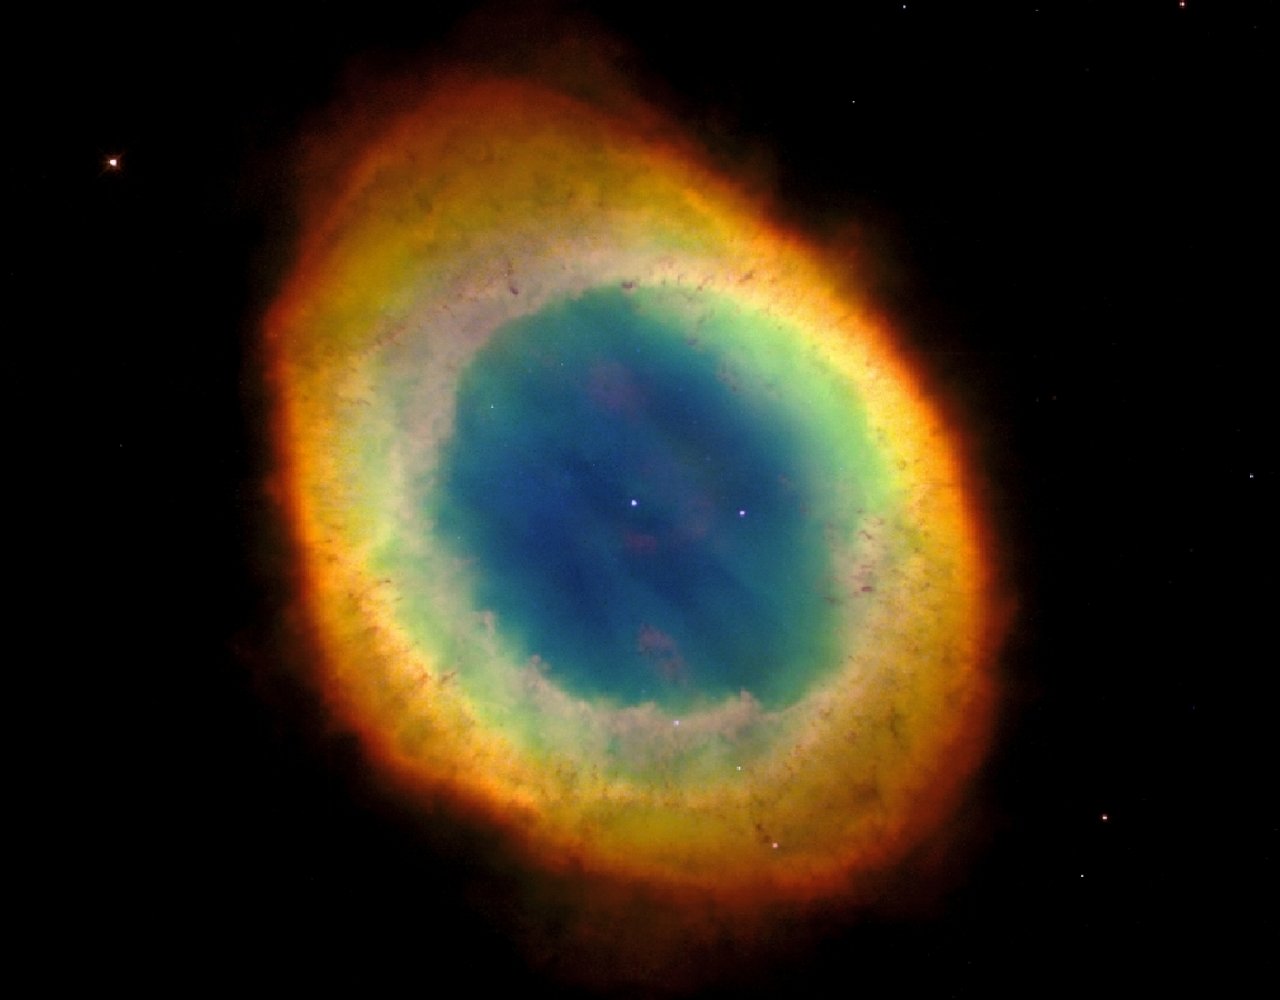
sky, sun, atmosphere, aviation, color, space, galaxy, colorful, night sky, nasa, nebula, outer space, research, science, astronomy, universe, starry sky, all, planet, space travel, astronautics, astronomical object, ring nebula, m57, constellation leier